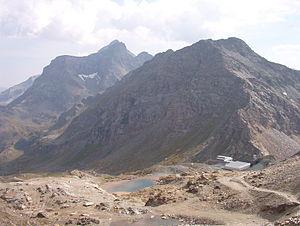
Le col du Bätt est un col des Alpes pennines à 2 727 mètres d'altitude en Vallée d'Aoste, entre le val d'Ayas et la vallée du Lys.